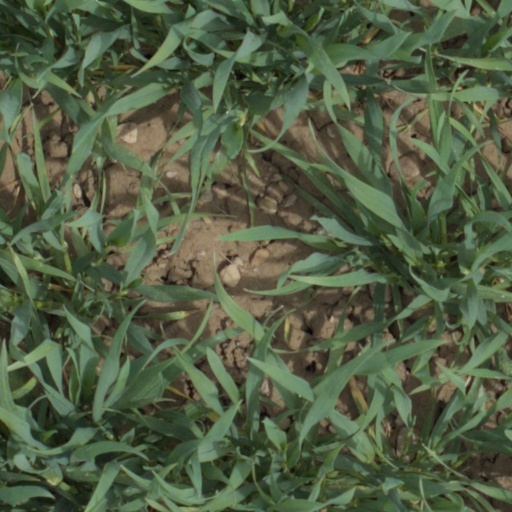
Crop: wheat